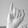
ASL letter: I